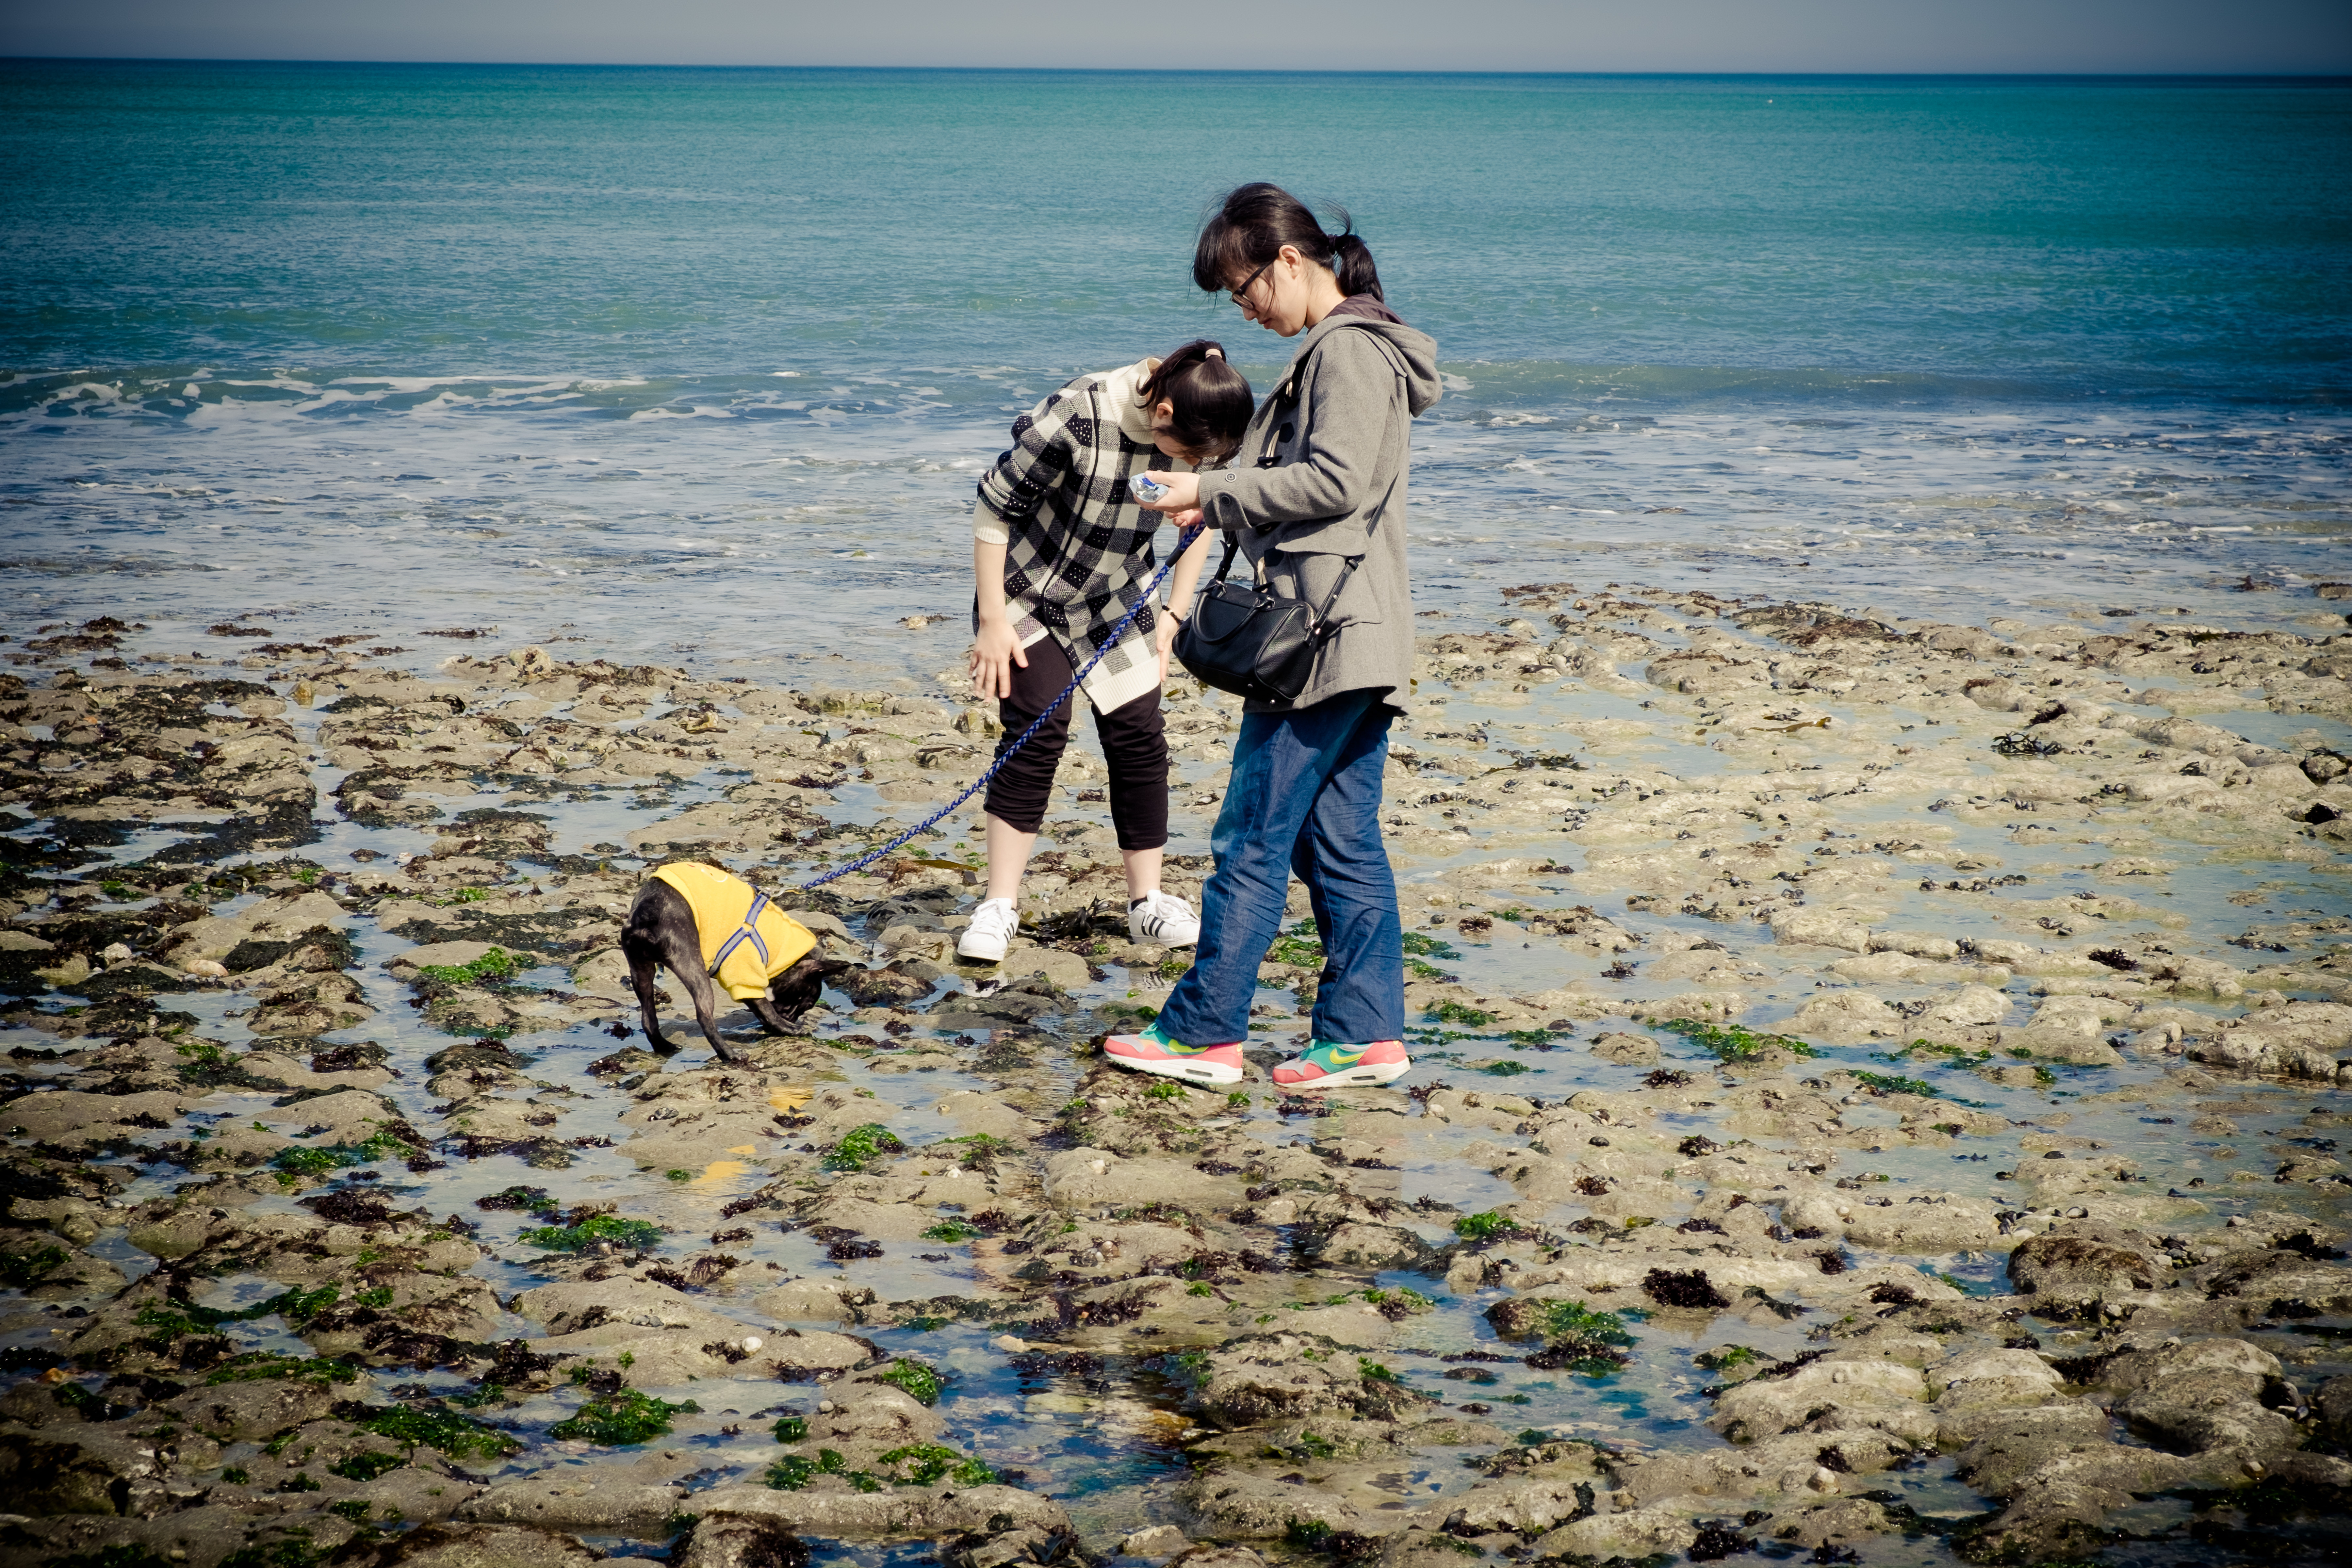
beach, sea, coast, sand, rock, ocean, people, shore, vacation, travel, france, fujifilm, body of water, normandy, fuji, fujixt1, etretat, fujix, fran